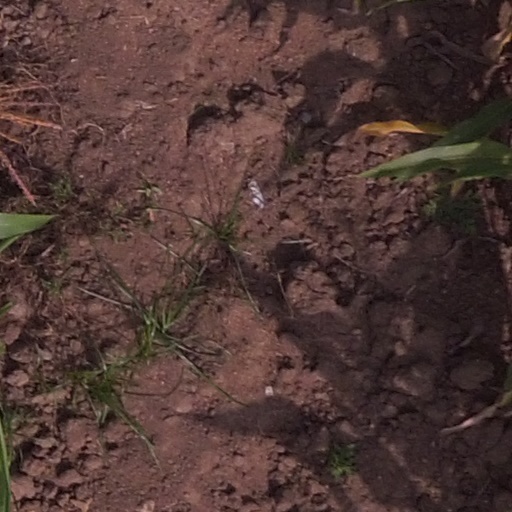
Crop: maize; corn